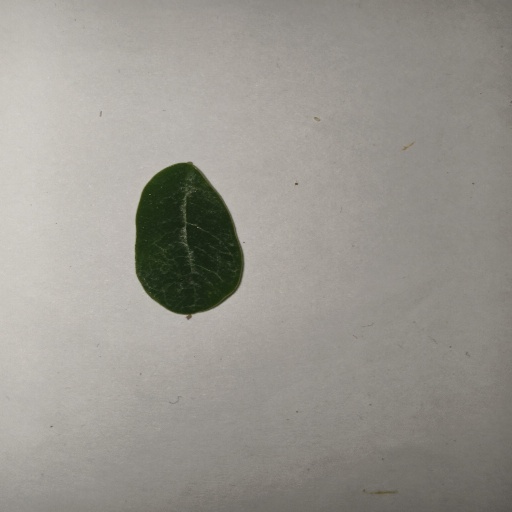
Species: Sojina
Leaf condition: Healthy Leaf